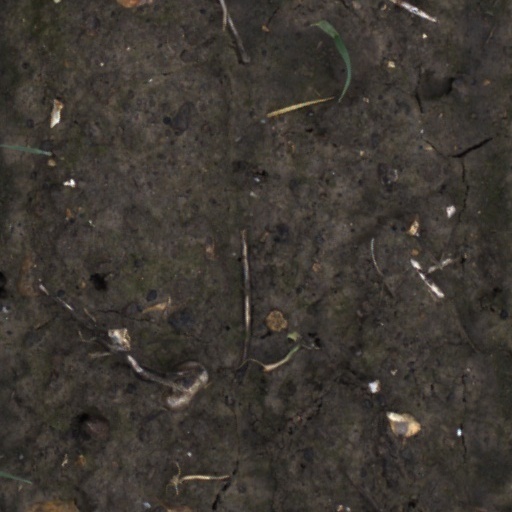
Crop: wheat